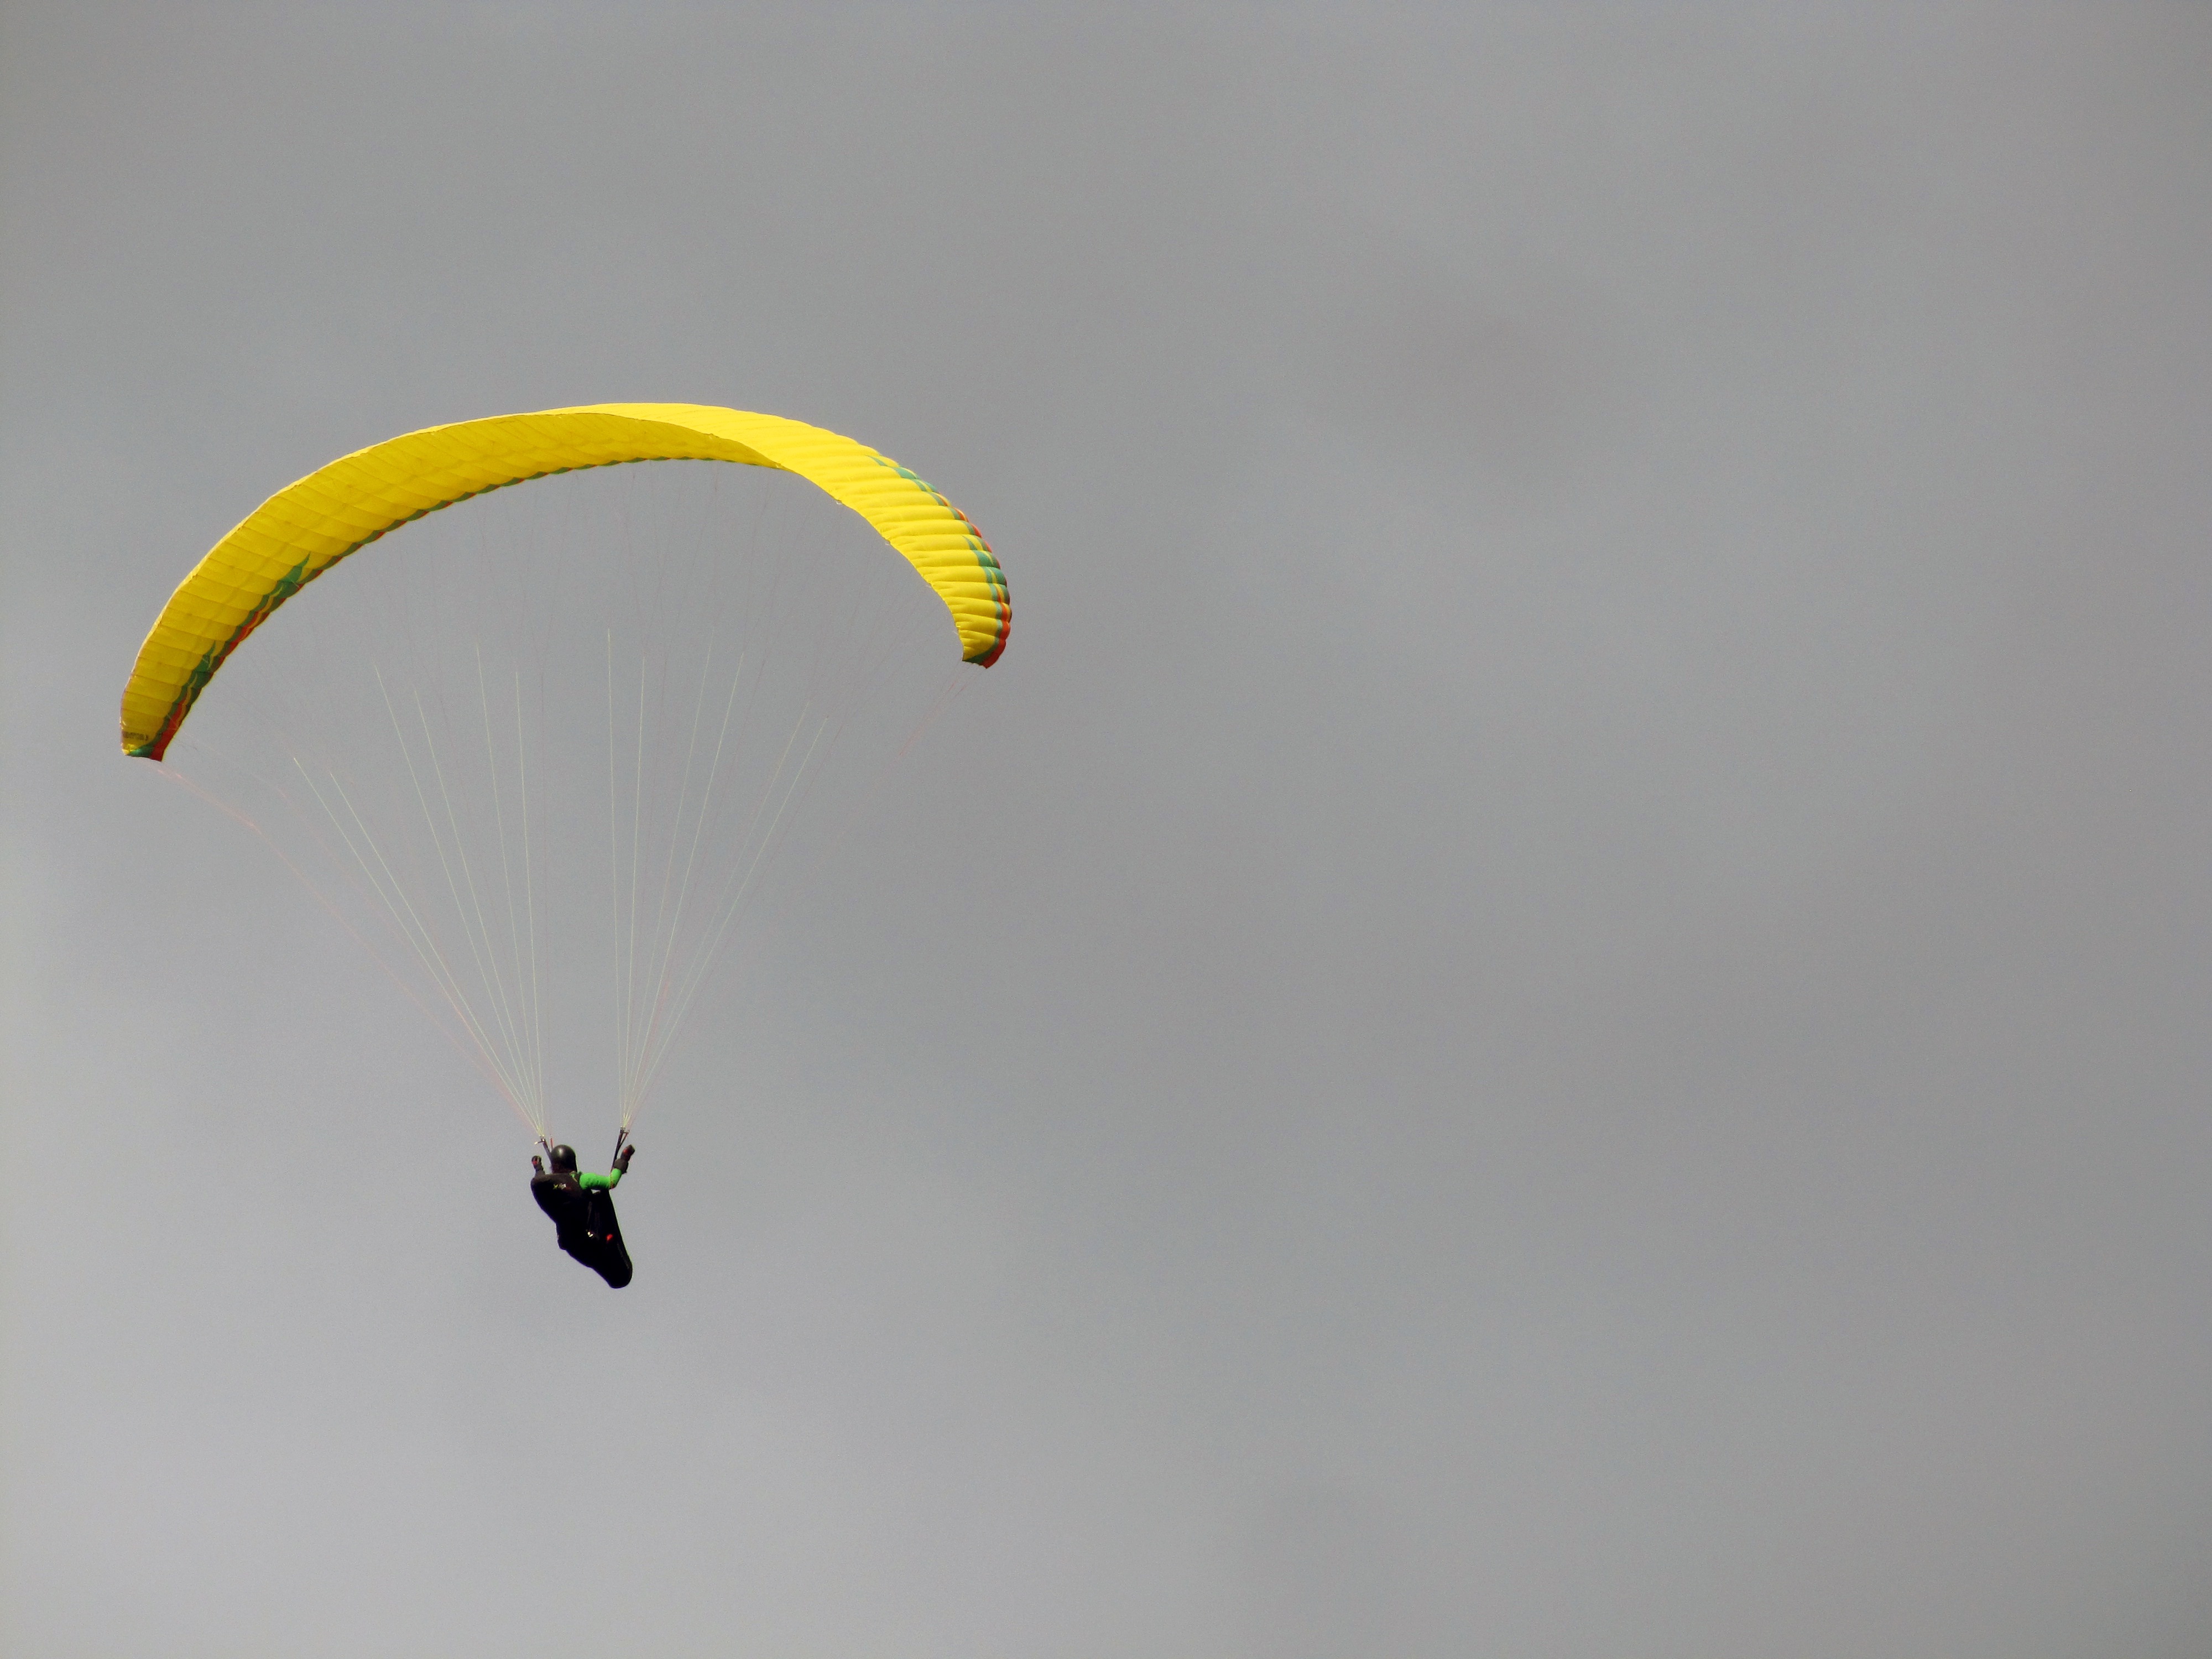
wing, time, storm, yellow, extreme sport, parachute, paragliding, sports, parachuting, air sports, extreme sports, bad weather, windsports